Deportivo Alavés

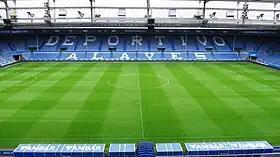
Mendizorrotza stadium

Deportivo Alavés has changed its crest several times since it was founded in 1921. The first crest looked very similar to the official coat of arms of the Álava province. However, instead of a sword-wielding arm, the team's crest featured a blue and white pennant. At the top of the crest was a medallion with the initials "DA".